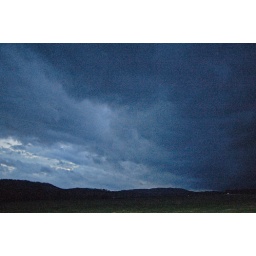
Way too dark for photos but it was fun standing in the field watching it roll in.